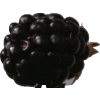
Label: blackberry